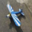
Label: airplane